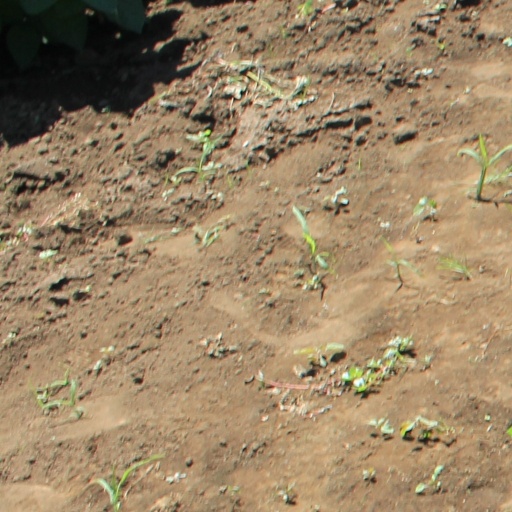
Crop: soybean